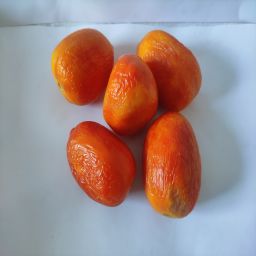
Crop: Tomato
Quality: Old